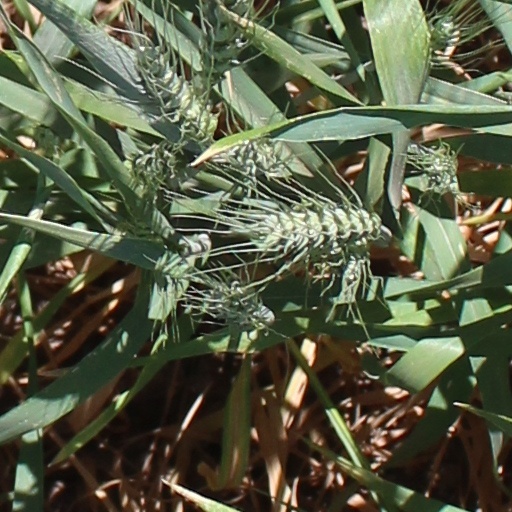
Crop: wheat